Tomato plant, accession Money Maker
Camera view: vertical (180 deg); turntable rotation: 210 degrees
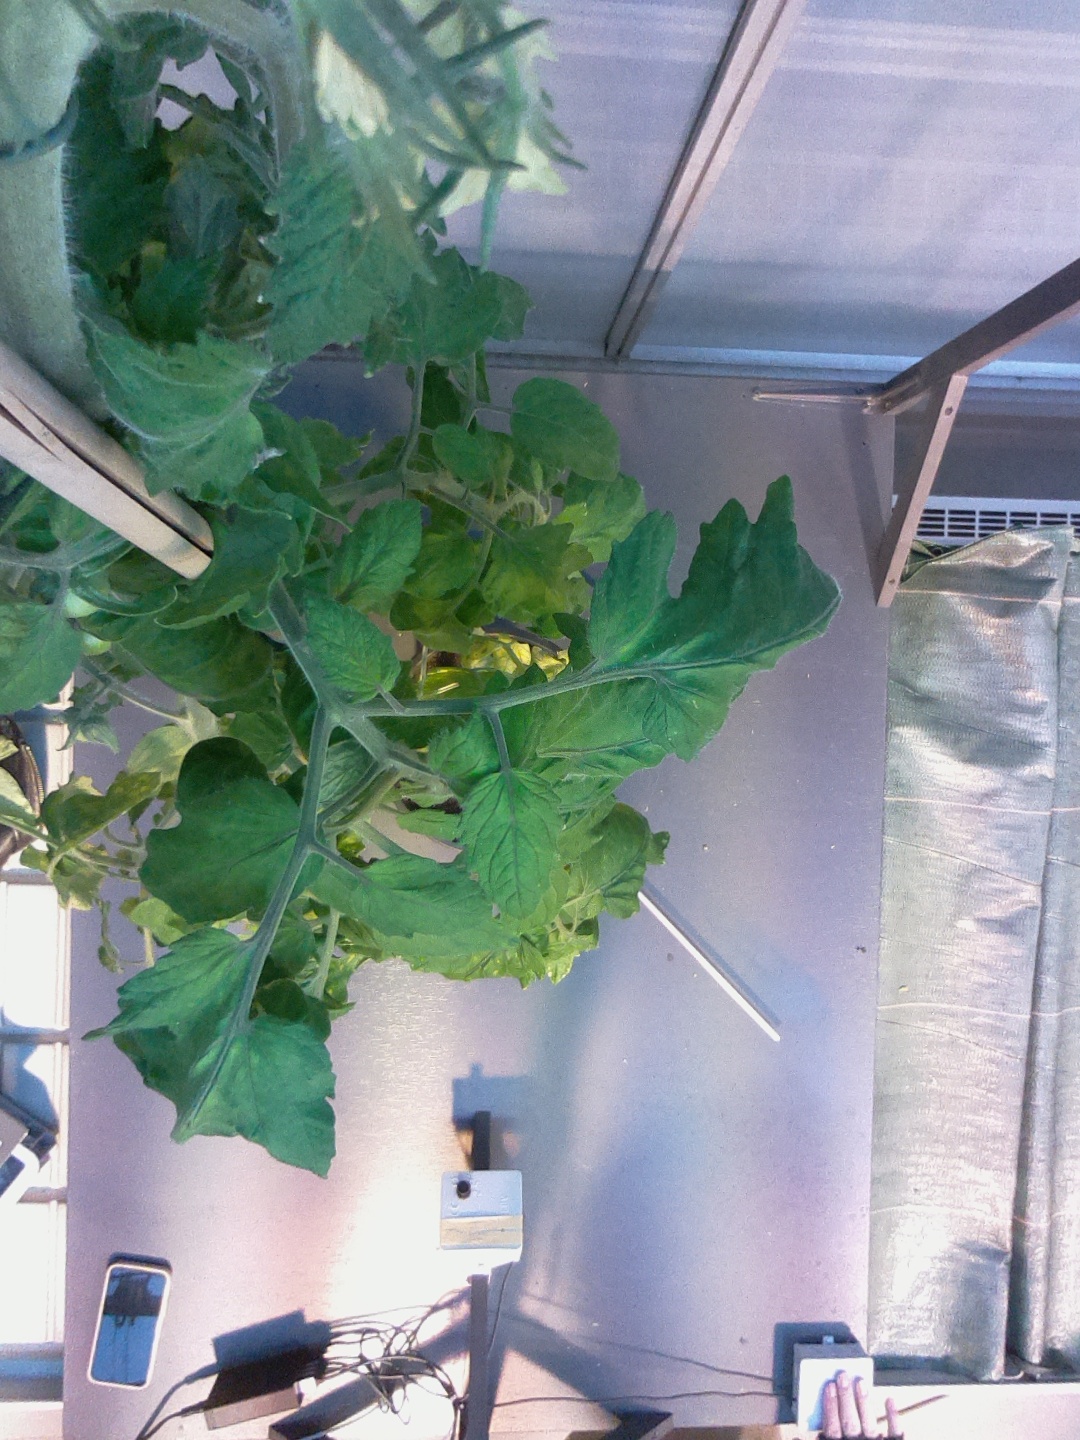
BBCH growth stage 71: 10%-20% of final fruit size